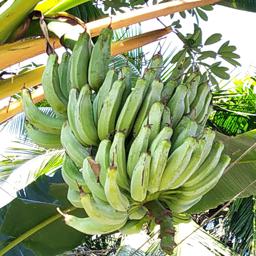
Label: KACHKOL FRUIT